Horse racing

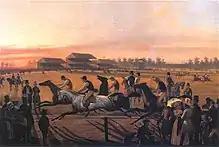
"First regular horse racing on Pola Mokotowskie in Warsaw" January Suchodolski 1849.

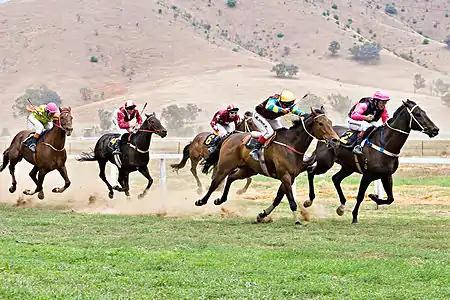
Tambo Valley Picnic Races, Victoria, Australia 2006

In the United States, Thoroughbred flat races are run on surfaces of either dirt, synthetic or turf. Other tracks offer Quarter Horse racing and Standardbred racing, on combinations of these three types of racing surfaces. Racing of other breeds, such as Arabian horse racing, is found on a limited basis. American Thoroughbred races are run at a wide variety of distances, most commonly from ; with this in mind, breeders of Thoroughbred race horses attempt to breed horses that excel at a particular distance (see dosage index).